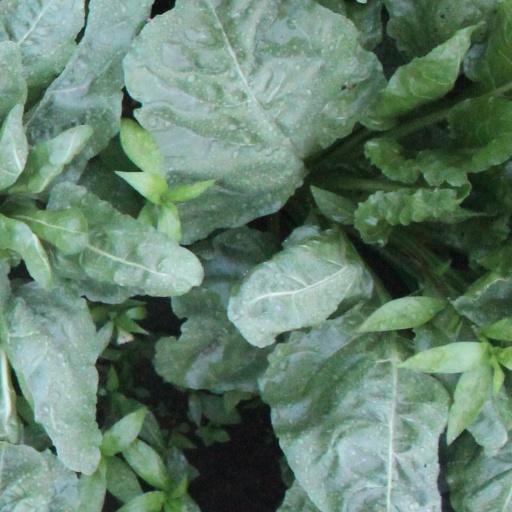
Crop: sugar beet